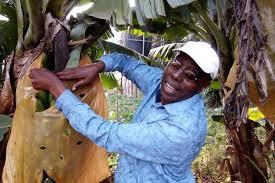
Huyu naye ako katika shambani lake huku ndizi zake ameweza kuifunika na ile plastiki ilikuonyesha kua anitaka ndizi aweze kuipata joto iliziweze kumea au kuiva haraka, iliaweze kuipeleka mjini kuuza kupata hela au kupeleka manyumbani kukula.